Space Race

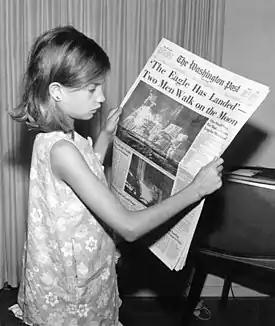
A girl reading a newspaper quoting the famous phrase 'The Eagle has landed'

The Soviet Zond spacecraft was not yet ready for piloted circumlunar missions in 1968, after six unsuccessful automated test launches: Kosmos 146 on March 10, 1967; Kosmos 154 on April 8, 1967; Zond 1967A on September 28, 1967; Zond 1967B on November 22, 1967; Zond 1968A on April 23, 1968; and Zond 1968B in July 1968. Zond 4 was launched on March 2, 1968, and successfully made a circumlunar flight, but encountered problems with its Earth reentry on March 9, and was ordered destroyed by an explosive charge over the Gulf of Guinea. The Soviet official announcement said that Zond 4 was an automated test flight which ended with its intentional destruction, due to its recovery trajectory positioning it over the Atlantic Ocean instead of over the USSR.